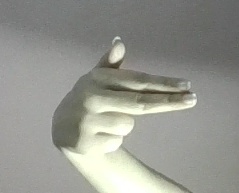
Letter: ghain